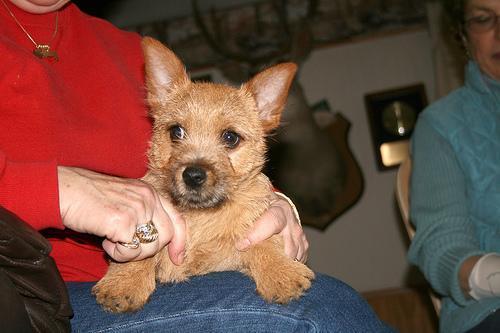
Norwich_terrier